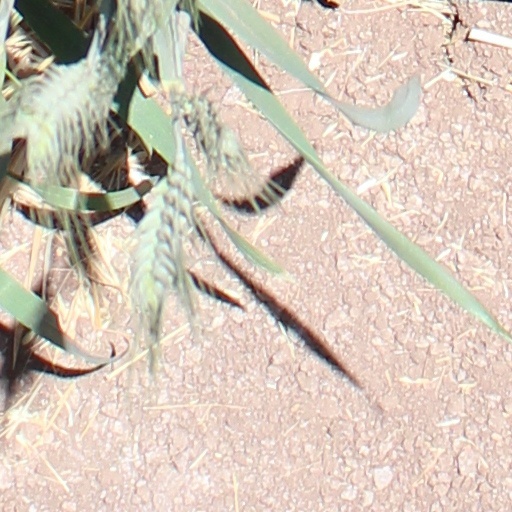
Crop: wheat